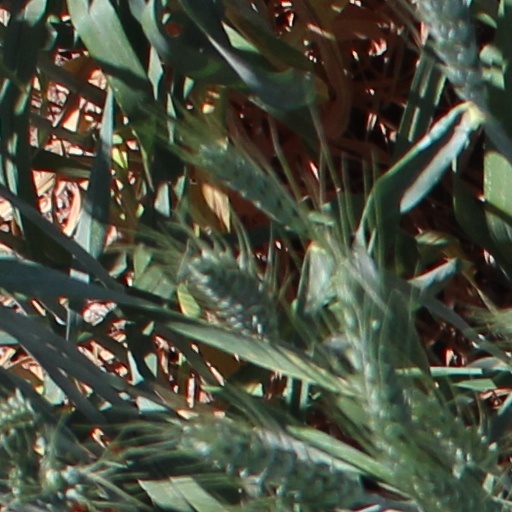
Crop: wheat